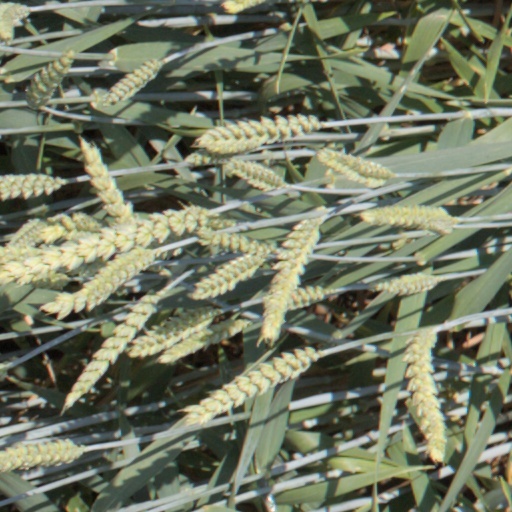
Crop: wheat